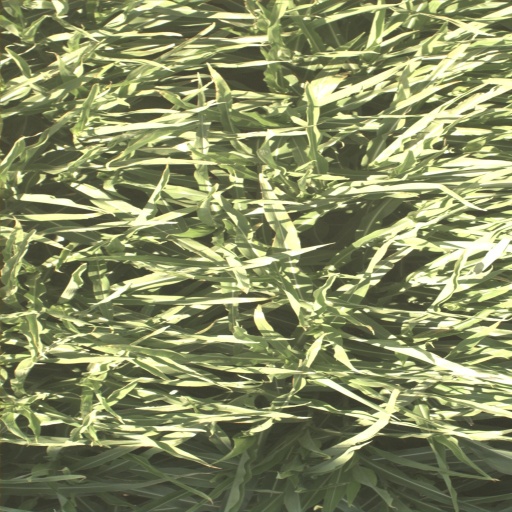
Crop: sorghum